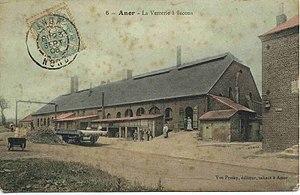
Anor verrerie à flacons
La première Verrerie d'Anor est fondée par la famille Goulard en 1675 dans le département du Nord à Anor Sa principale activité était la fabrication de bouteilles pour le Champagne dont Veuve Cliquot.